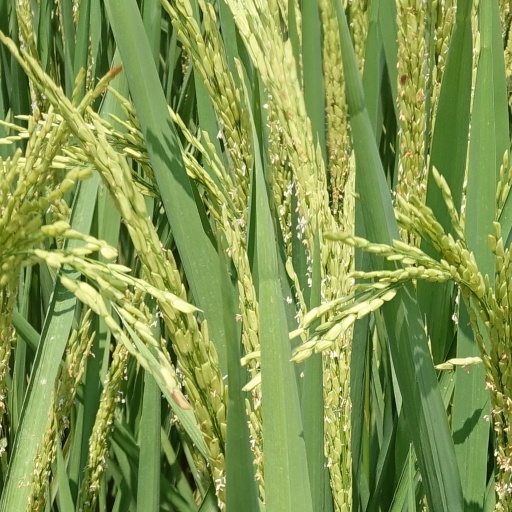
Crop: rice